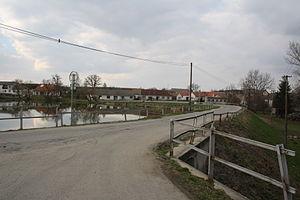
Okarec est une commune du district de Třebíč, dans la région de Vysočina, en République tchèque. Sa population s'élevait à 117 habitants en 2019.